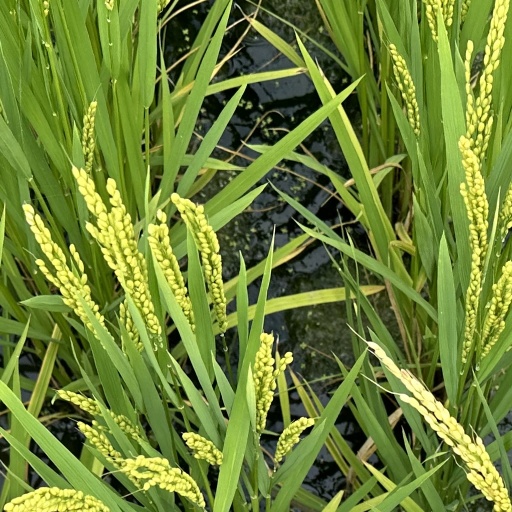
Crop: rice